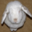
Label: rabbit